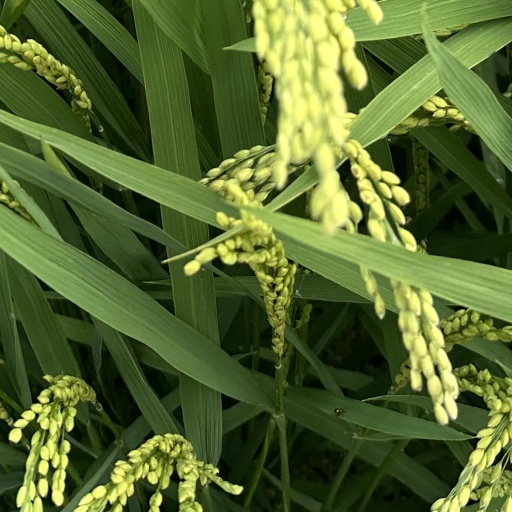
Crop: rice